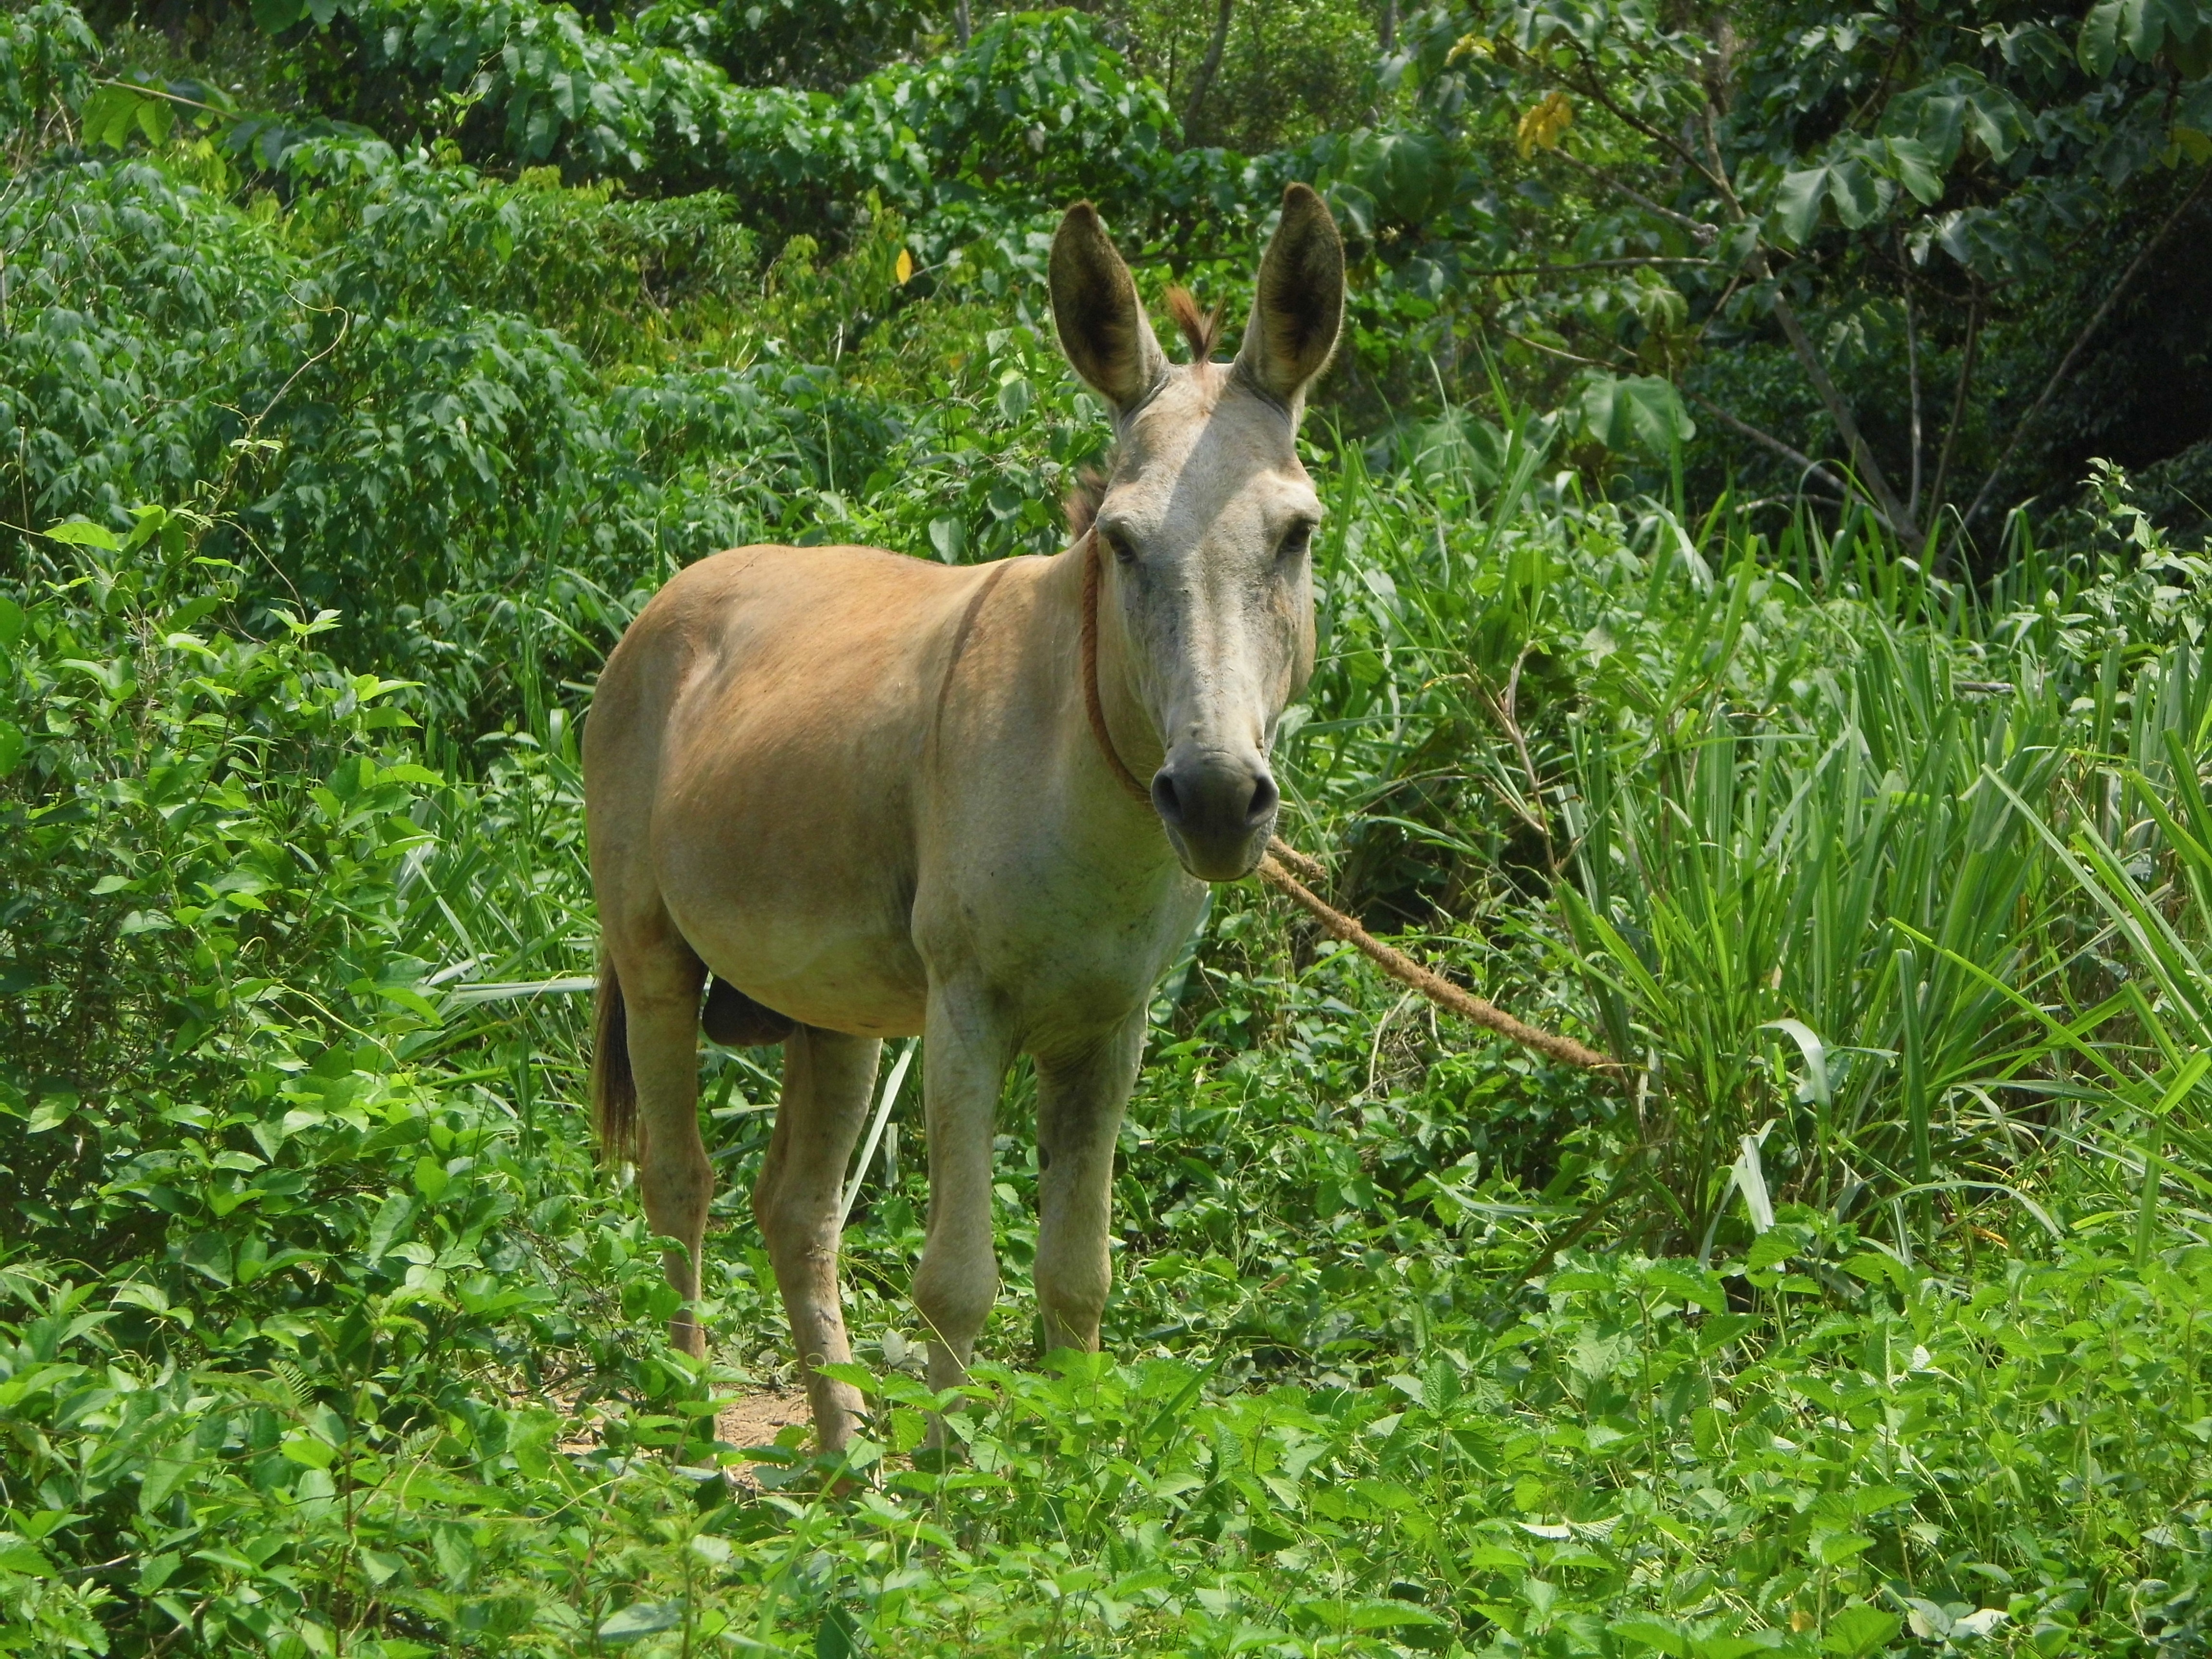
landscape, nature, grass, field, meadow, animal, wildlife, pasture, grazing, horse, mammal, fauna, ass, vertebrate, mare, foal, pack animal, horse like mammal